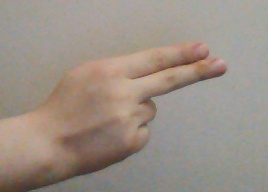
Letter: ain